Mamluk Sultanate

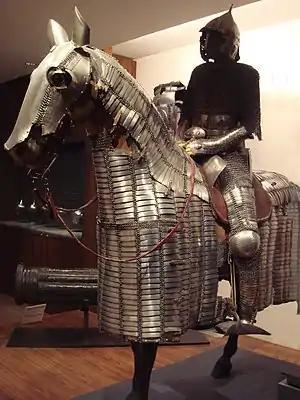
Armour of a Mamluk horseman from the Ottoman period, .

Barsbay died on 7 June 1438 and, per his wishes, was succeeded by his fourteen-year-old son, al-Aziz Yusuf, with a leading emir of Barsbay, Sayf al-Din Jaqmaq, appointed regent. The usual disputes over succession ensued and after three months Jaqmaq won and became sultan, exiling Yusuf to Alexandria. Jaqmaq maintained friendly relations with the Ottomans. His most important foreign military effort was an abortive campaign to conquer Rhodes from the Knights of St. John, involving three expeditions between 1440 and 1444. Domestically, Jaqmaq largely continued Barsbay's monopolies, though he promised to enact reforms and formally rescinded some tariffs. Jaqmaq died in February 1453. His eighteen-year-old son, al-Mansur Uthman, was installed on the throne but soon lost all support when he tried to buy the loyalty of other mamluks with debased coins.